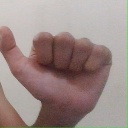
अक्षर: त